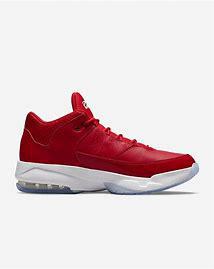
Brand: Jordan
Model: Max Aura 3